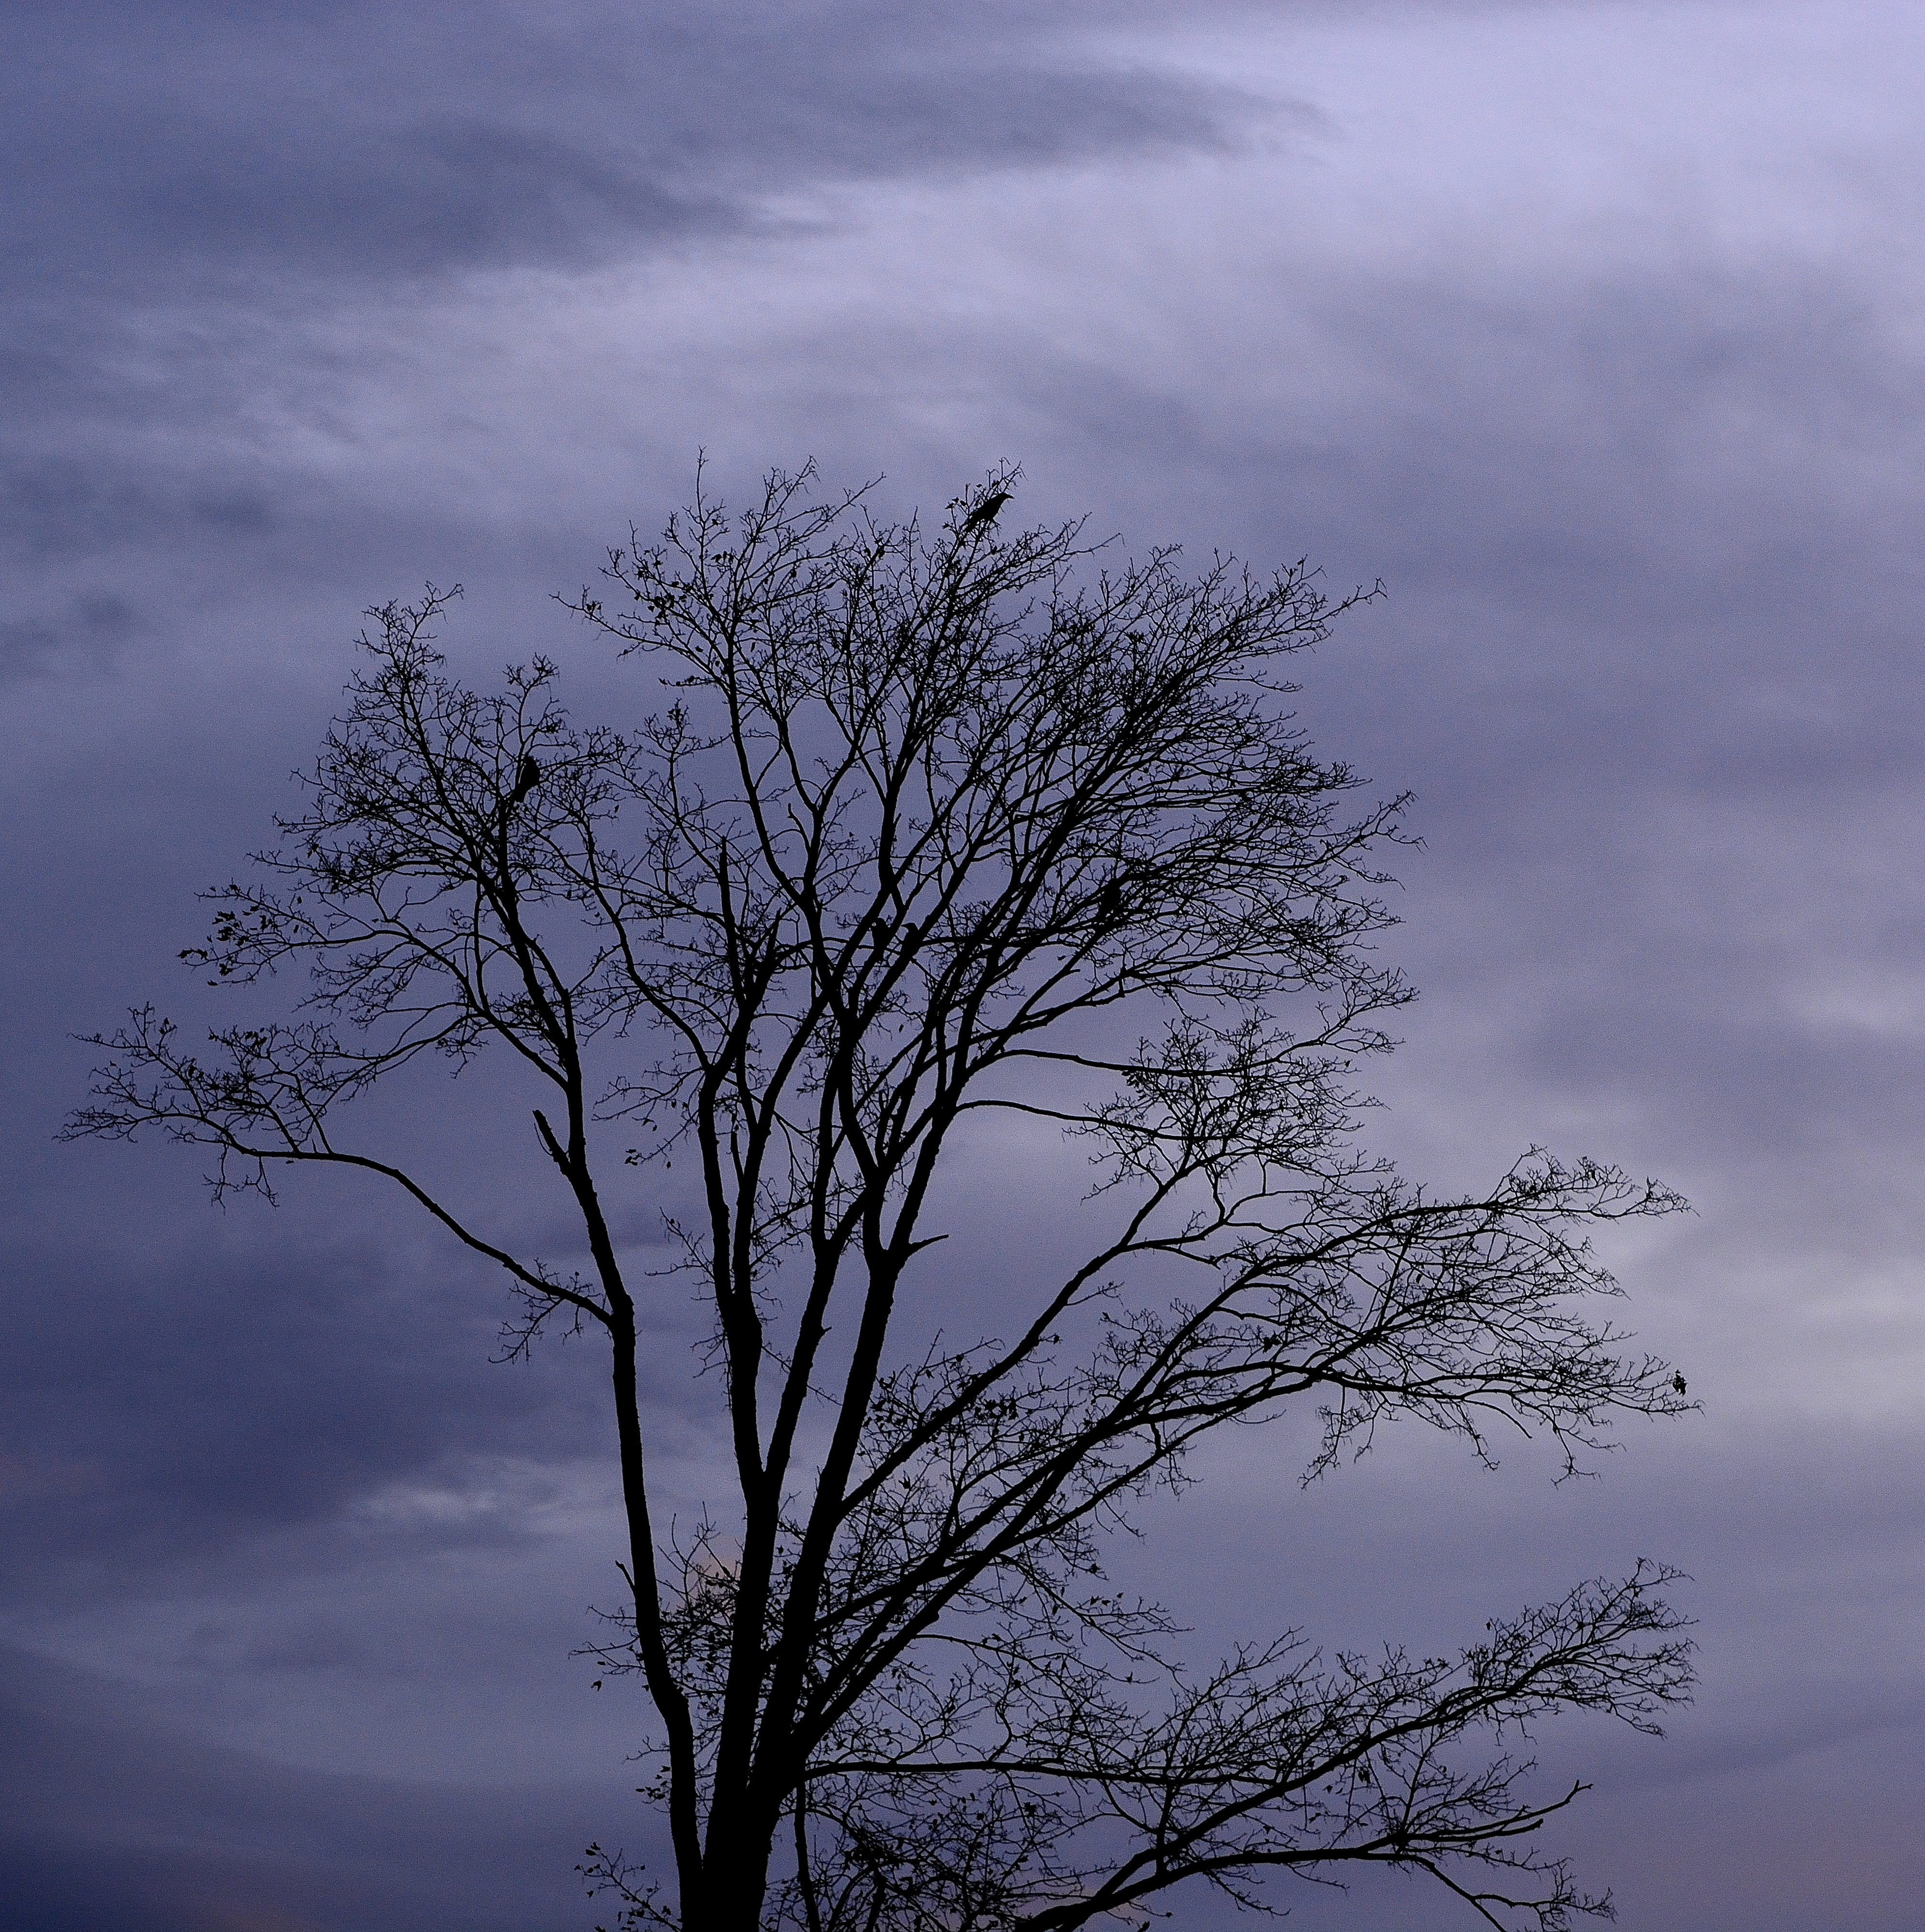
tree, nature, horizon, branch, winter, cloud, plant, sky, sunrise, sunset, mist, morning, dawn, atmosphere, dusk, evening, darkness, crown, meteorological phenomenon, atmospheric phenomenon, woody plant